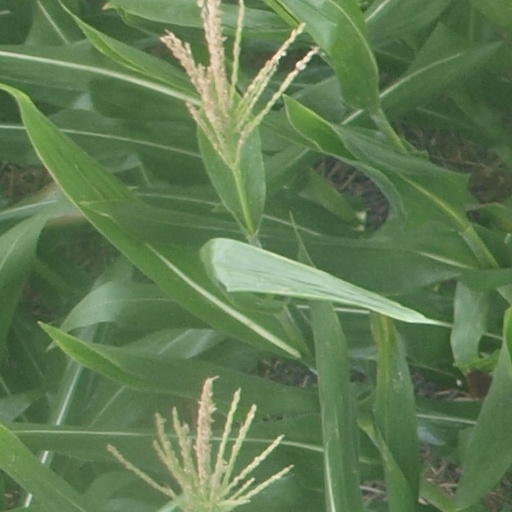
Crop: maize; corn